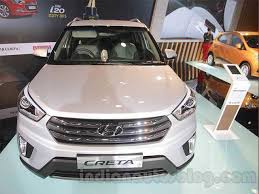
Label: noambulance